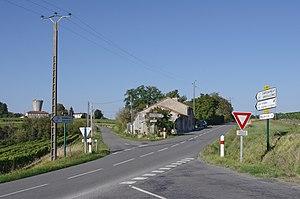
Petit carrefour en Grande Champagne, au lieu-dit Bellevue, Bonneuil, Charente, France.